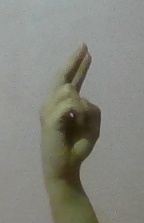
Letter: zay